National Cycle Route 57

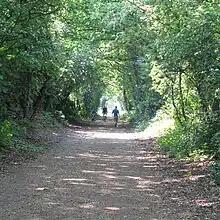
NCN Route 57 following the route of the Nickey Line near Harpenden

Hemel Hempstead | Redbourn | Harpenden | Wheathampstead | Welwyn Garden City